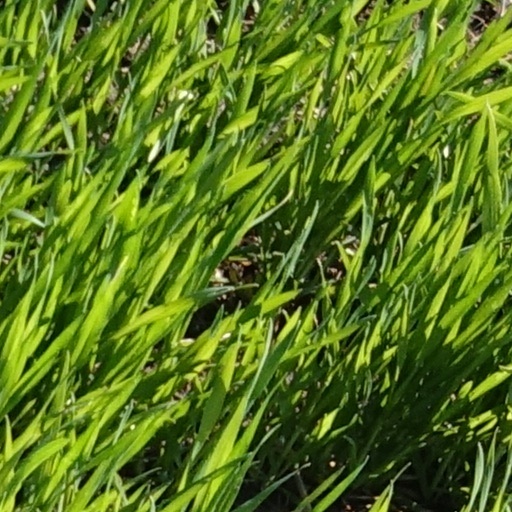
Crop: wheat